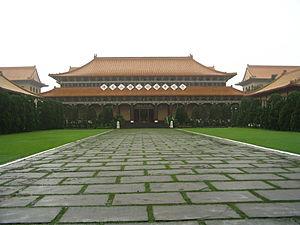
Cet article recense les timbres de Taïwan émis en 2007 par Chunghwa Post, renommée Taiwan Post le 12 février 2007.
Fo Guang Shan ou FGS, est un ordre monastique international chinois du bouddhisme Mahayana. Basé à Taïwan, il est aussi l’une des plus grandes organisations bouddhistes du monde.